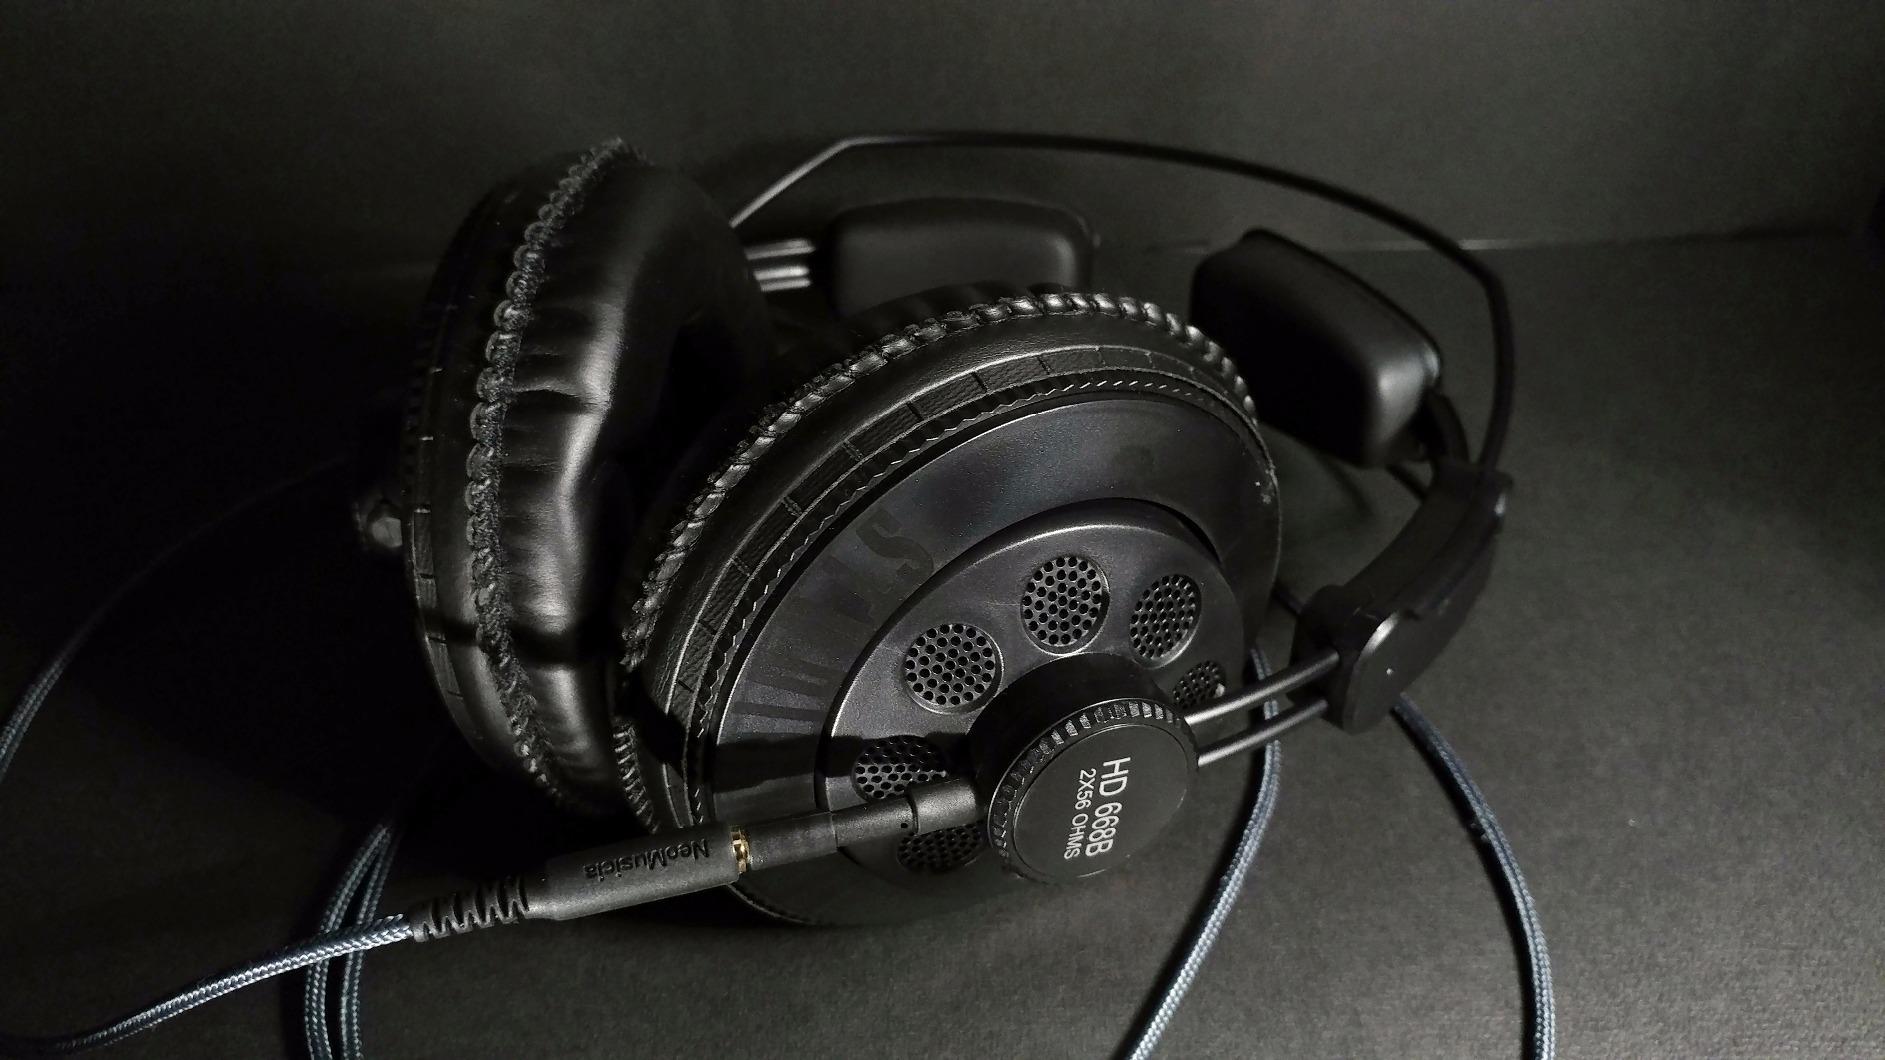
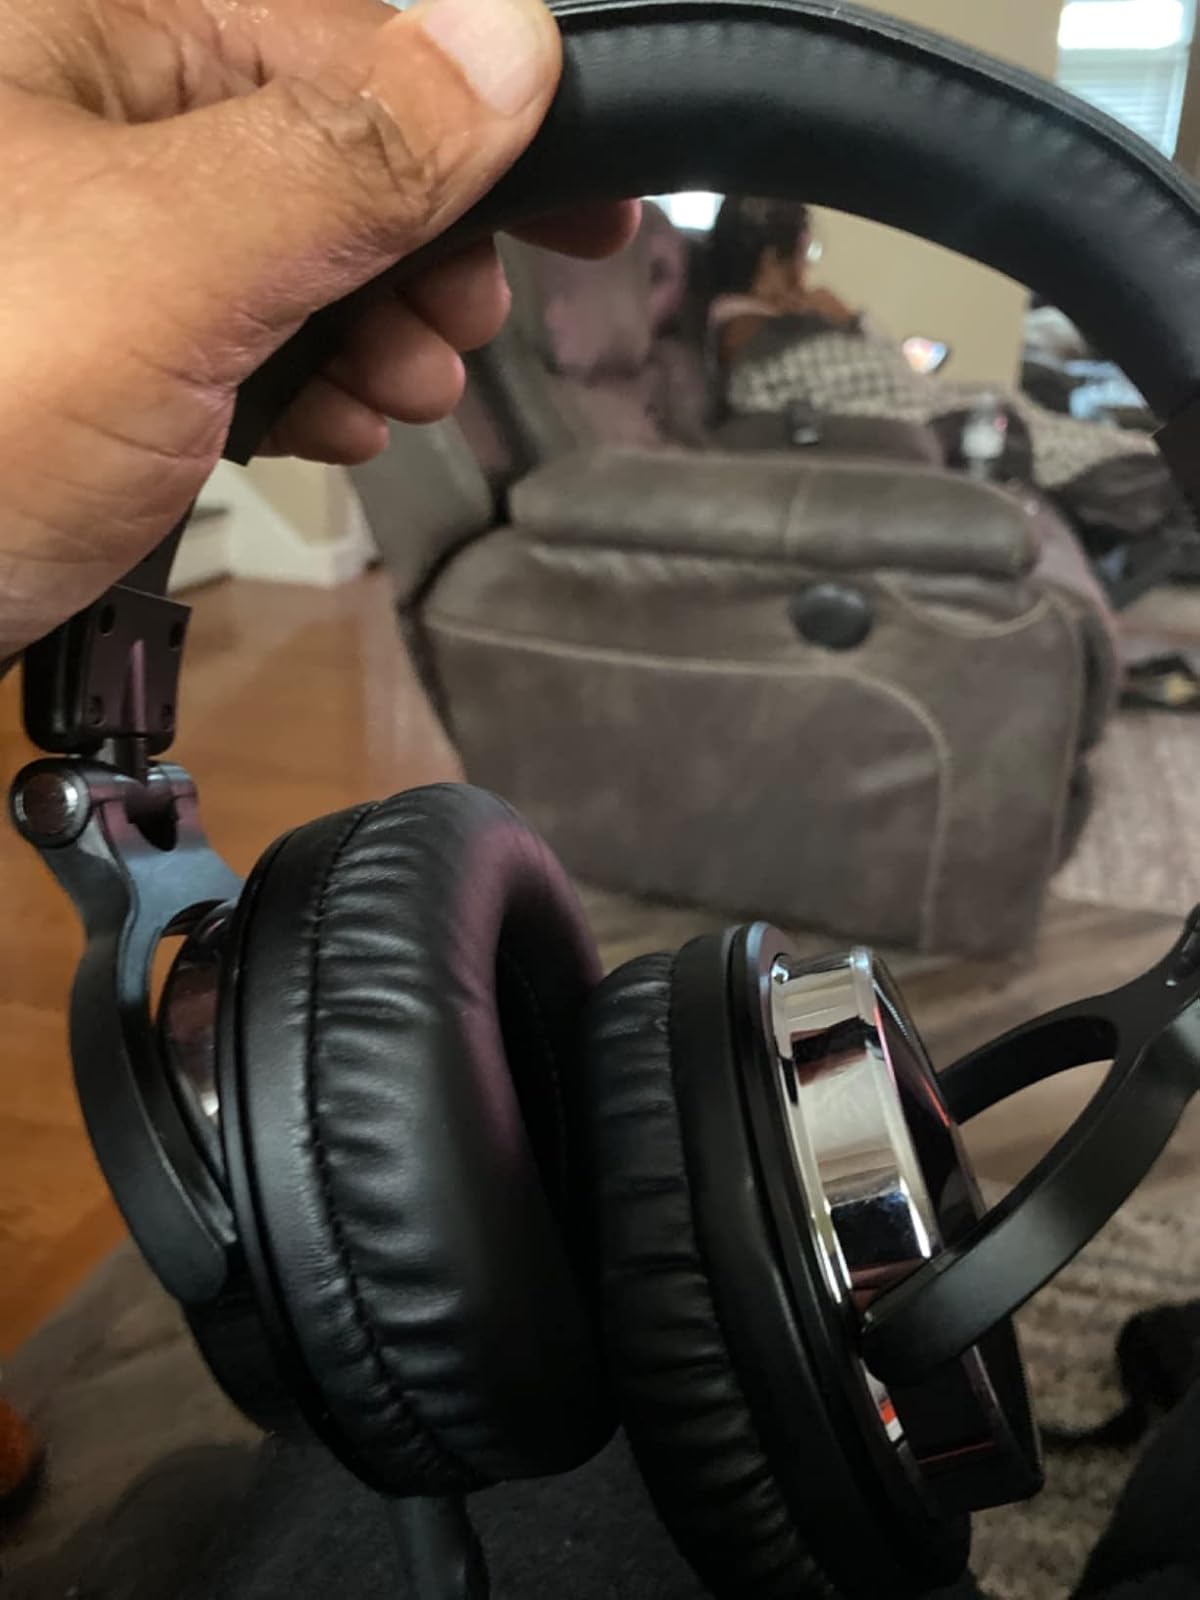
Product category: headphones
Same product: no